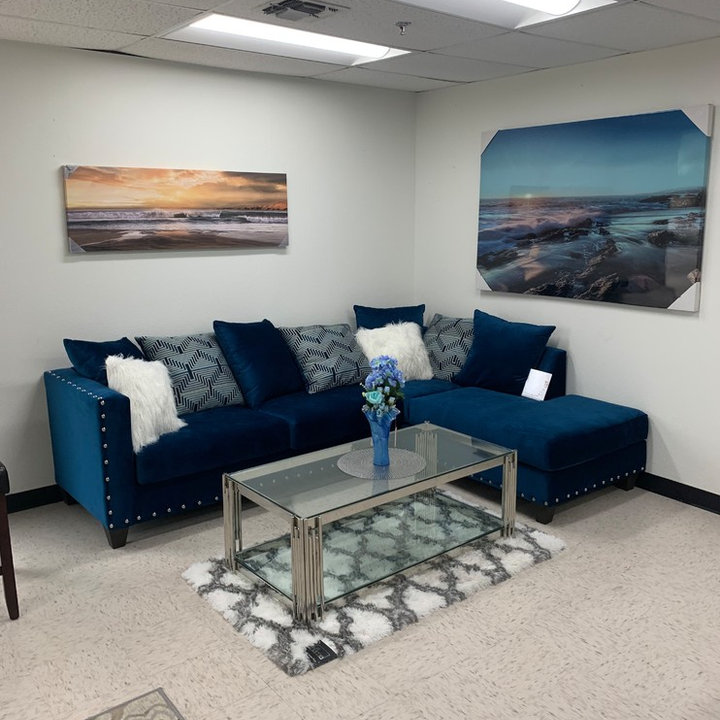
Style: Glamour